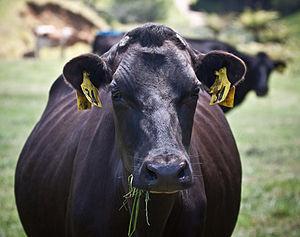
L'écornage consiste à couper complètement ou partiellement les cornes d'un animal. Cette mutilation est notamment réalisée sur les vaches.